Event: Nepal Earthquake
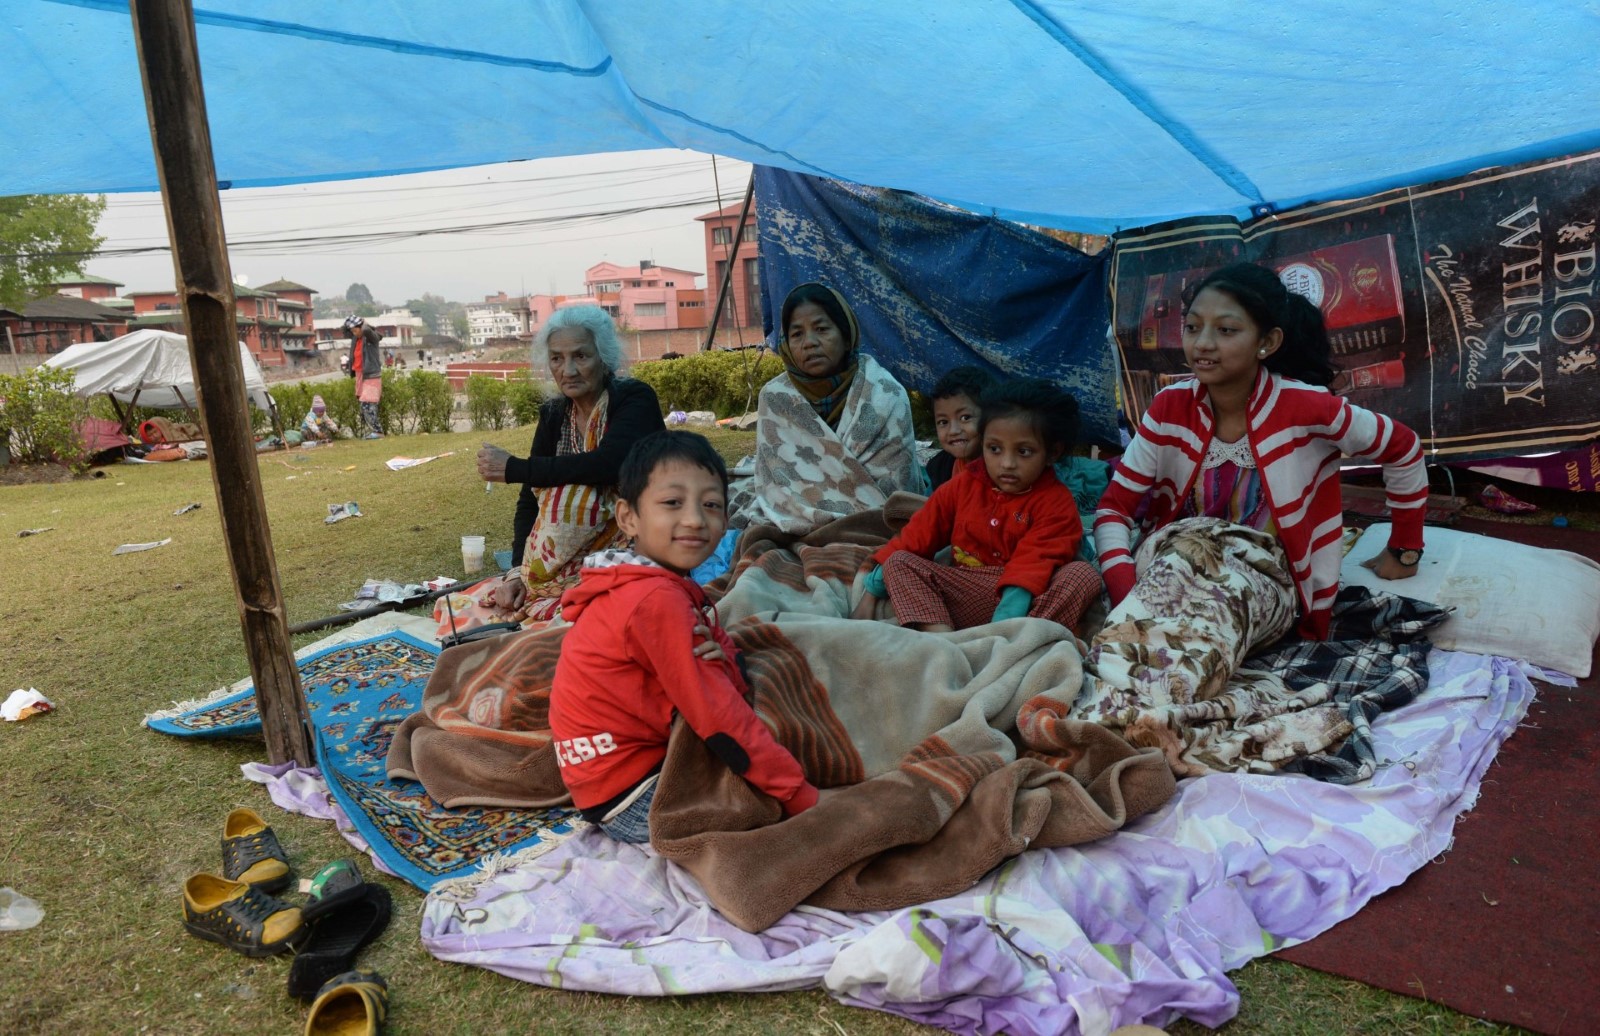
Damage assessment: no_damage